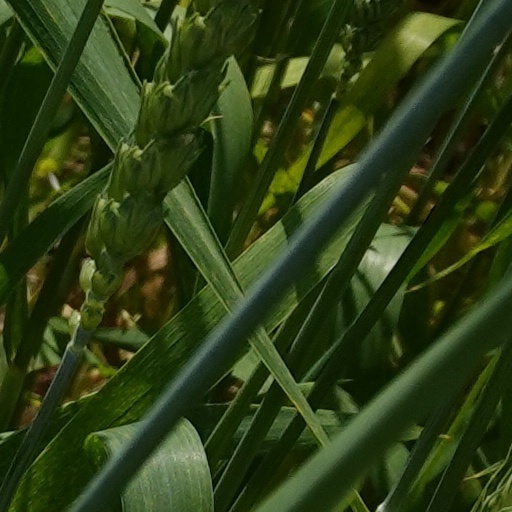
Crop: wheat